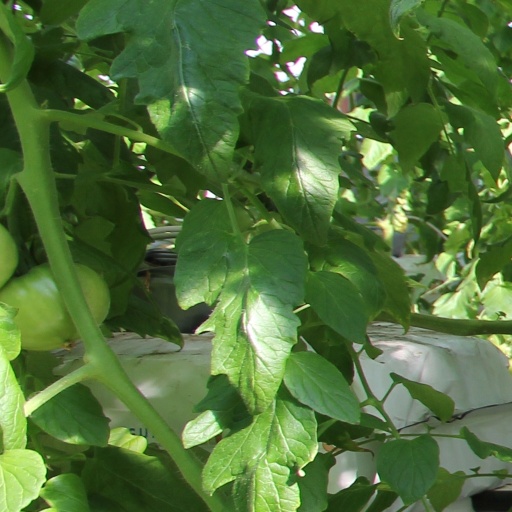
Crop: tomato